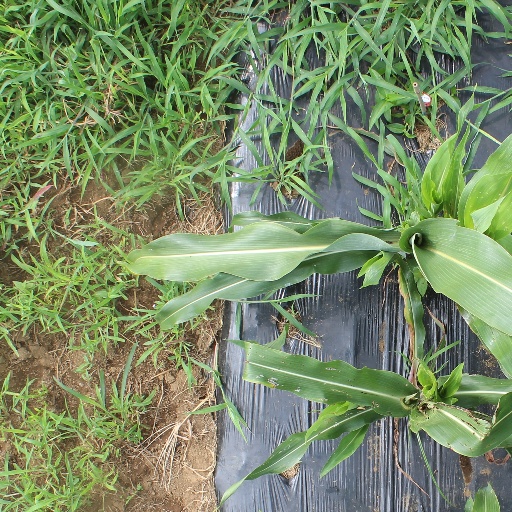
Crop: sorghum